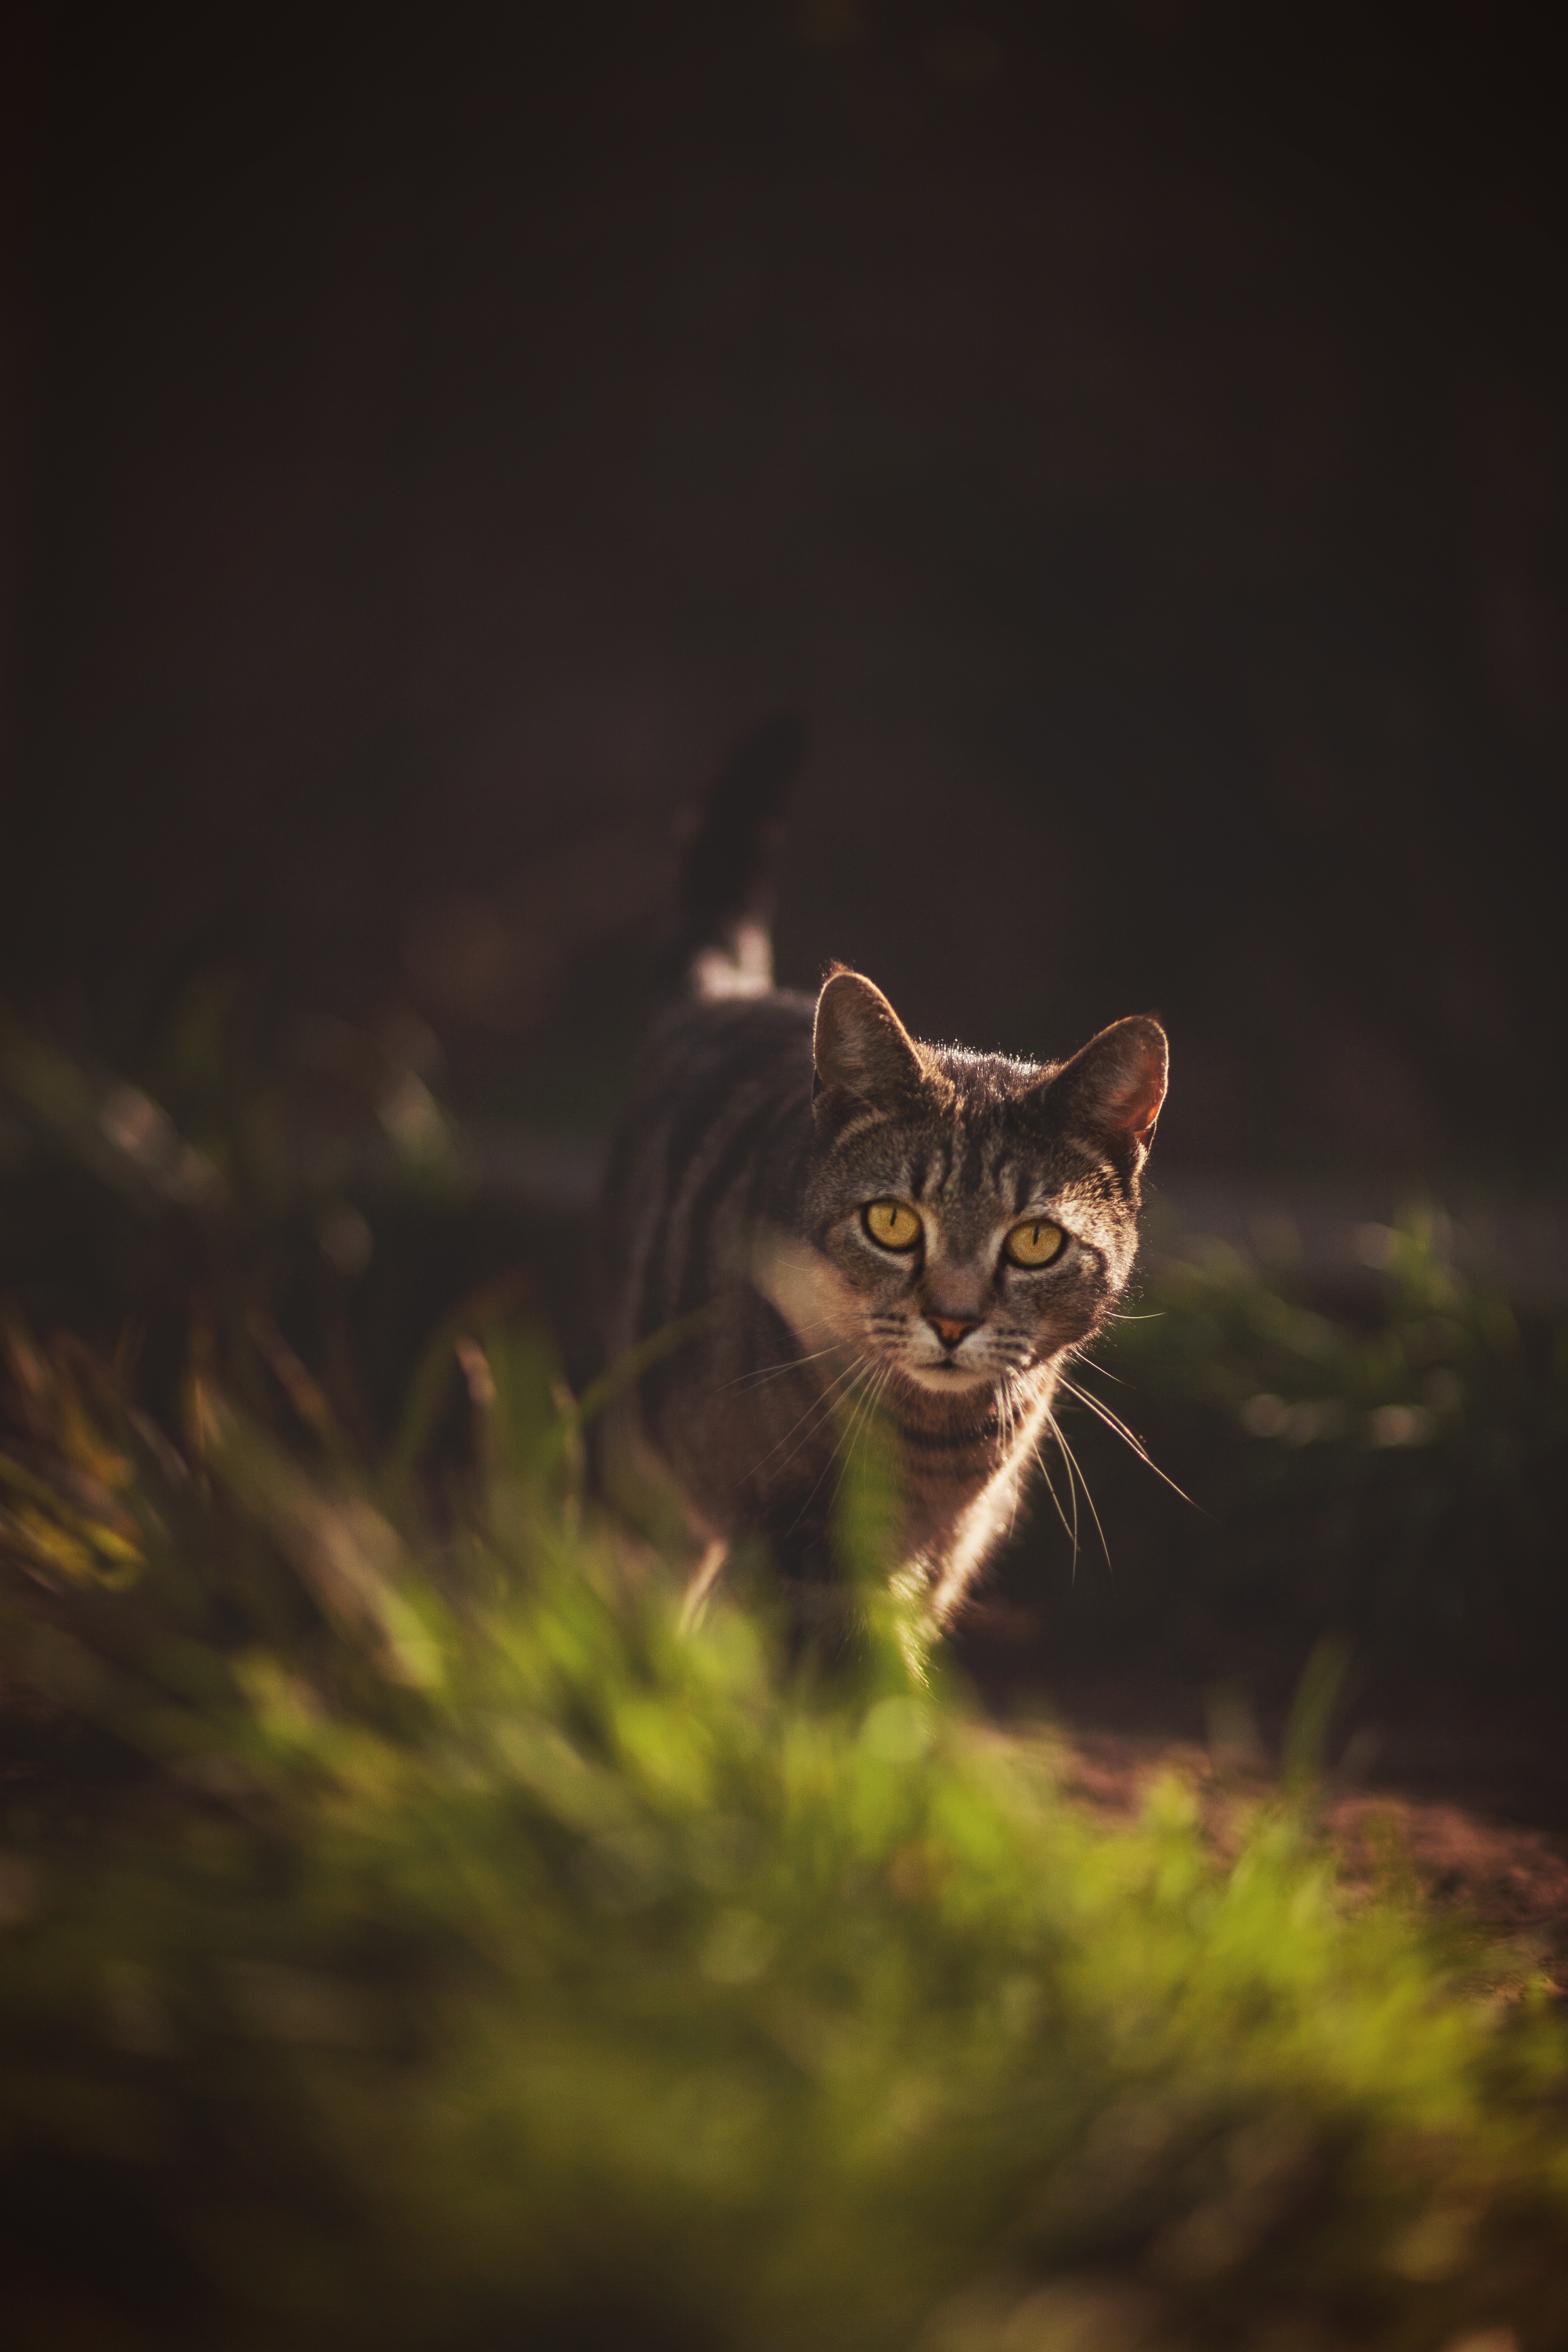
light, animal, female, pet, cat, feline, tabby, mammal, darkness, predator, garden, fauna, outdoors, eyes, whiskers, vertebrate, domestic, hunter, macro photography, prowl, prowling, computer wallpaper, small to medium sized cats, cat like mammal